Deon Simon

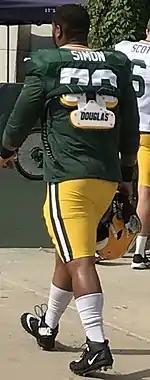
Simon as a member of the Green Bay Packers in 2019

Deon Lee Simon (born July 6, 1990) is a former American football nose tackle. He was drafted by the New York Jets in the seventh round of the 2015 NFL draft. He played college football at Northwestern State.